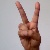
The image shows a hand gesture representing the letter 'V' in Indian Sign Language.